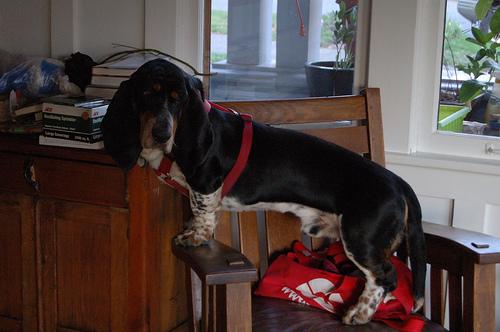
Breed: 241-n000100-basset